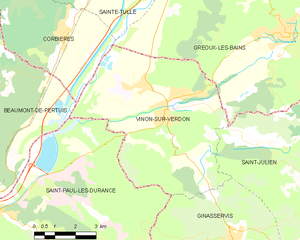
Carte des communes françaises Vinon-sur-Verdon